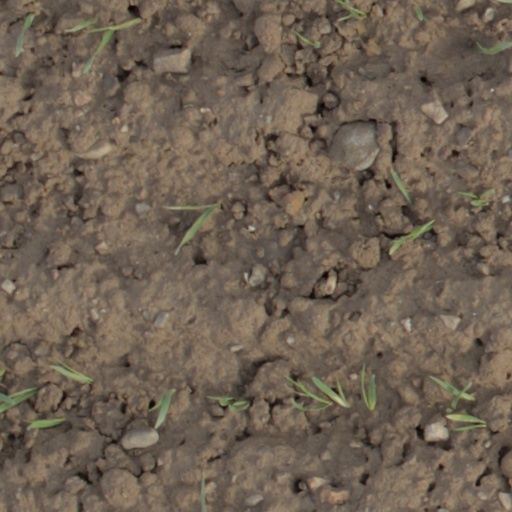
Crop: wheat